The Star, Sydney

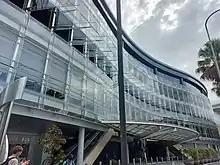
The extension of the complex completed in 2012

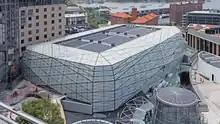
The Star Event Centre

Recent rebuilding works have added extra gaming areas for the main gaming floor with the addition of the Oasis Lounge and the 36 Degrees Bar although these new areas have not increased the number of tables or machines available in total. The main gaming floor is divided into three major parts — Table Games, Electronic Gaming, and Poker. The number of poker tables has been steadily increased and now stands at 40 tables.